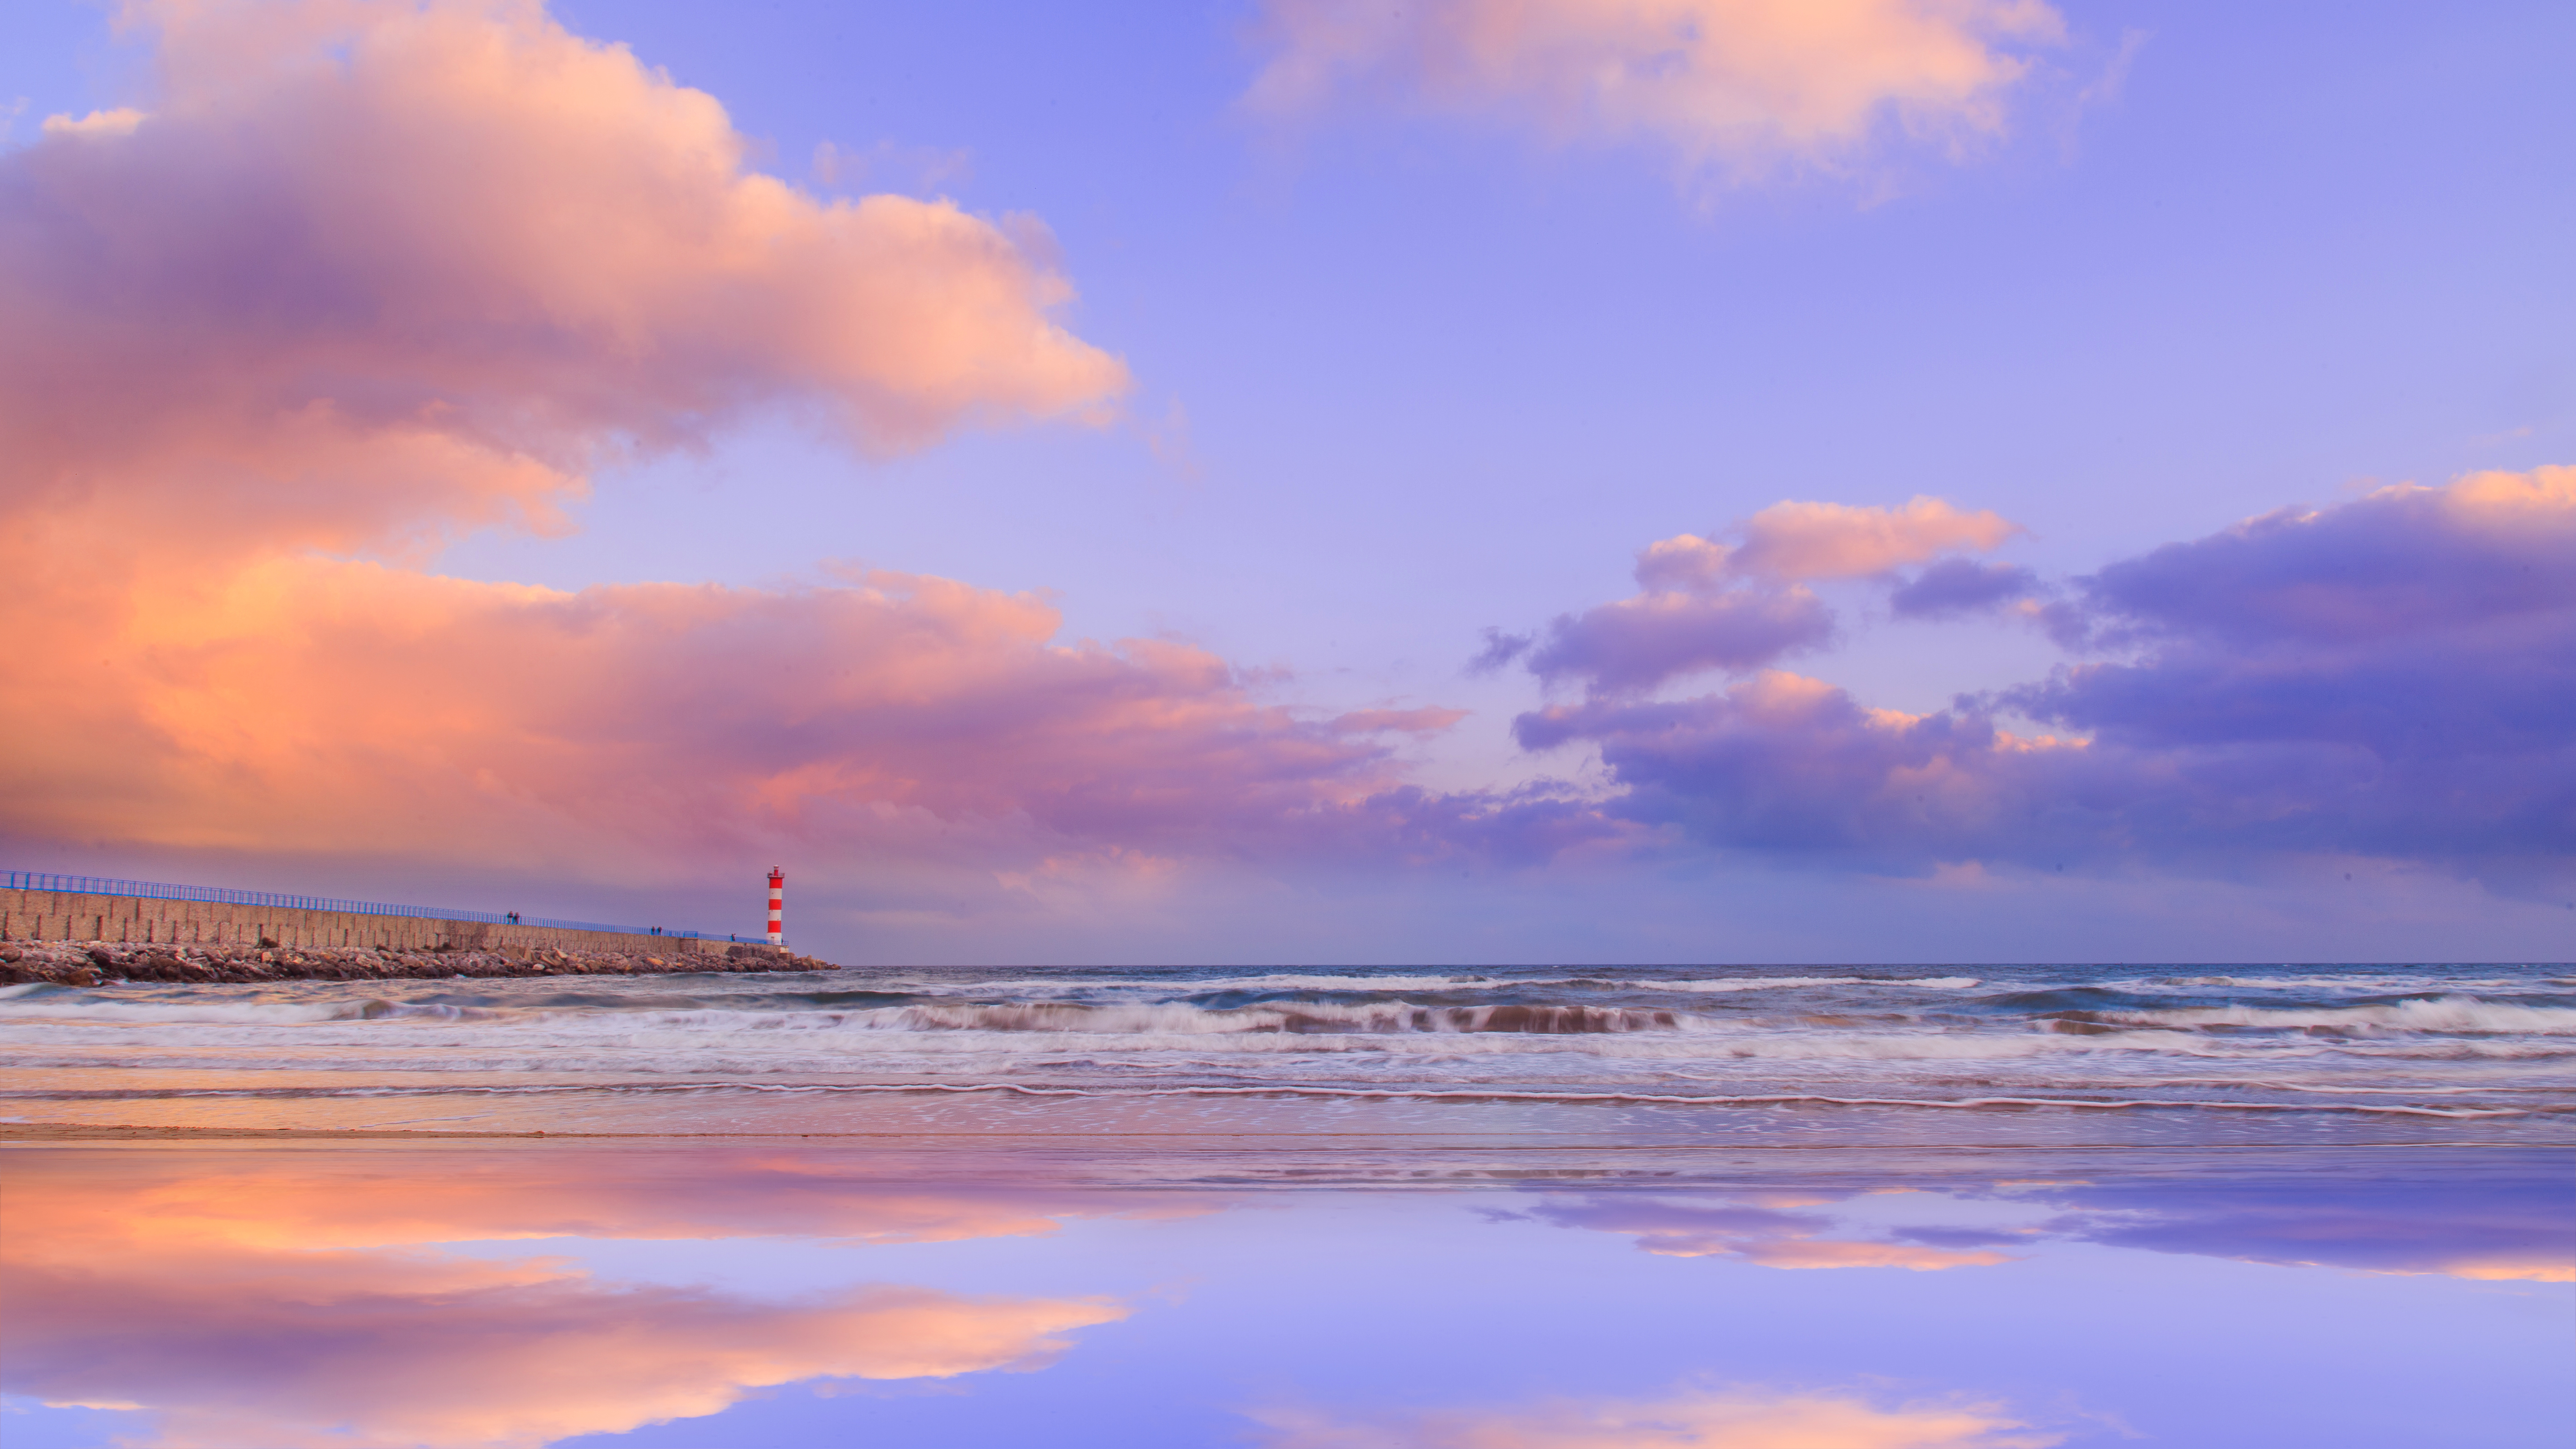
beach, sea, coast, water, ocean, horizon, cloud, lighthouse, sky, sunrise, sunset, sunlight, morning, shore, wave, dawn, dusk, evening, orange, reflection, seascape, pink, waves, clouds, colors, wallpaper, longexposure, phare, waterscape, loch, portlanouvelle, pharedeportlanouvelle, afterglow, wind wave